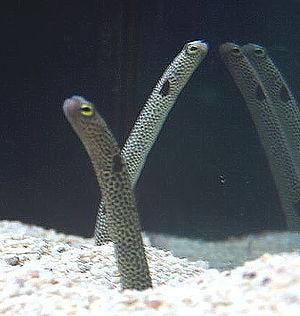
La sous-famille des Heterocongrinae comporte deux genres comprenant plusieurs espèces de poissons appelés hétérocongres, anguilles jardinières, anguilles de jardin ou anguilles tubicoles.